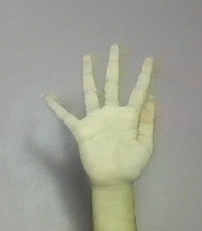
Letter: sheen